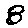
Label: 8